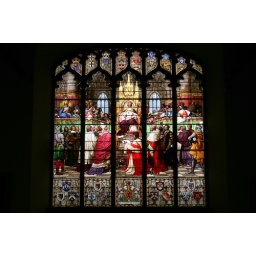
The stained glass screen in the hall of the Old Parliament building, Edinburgh